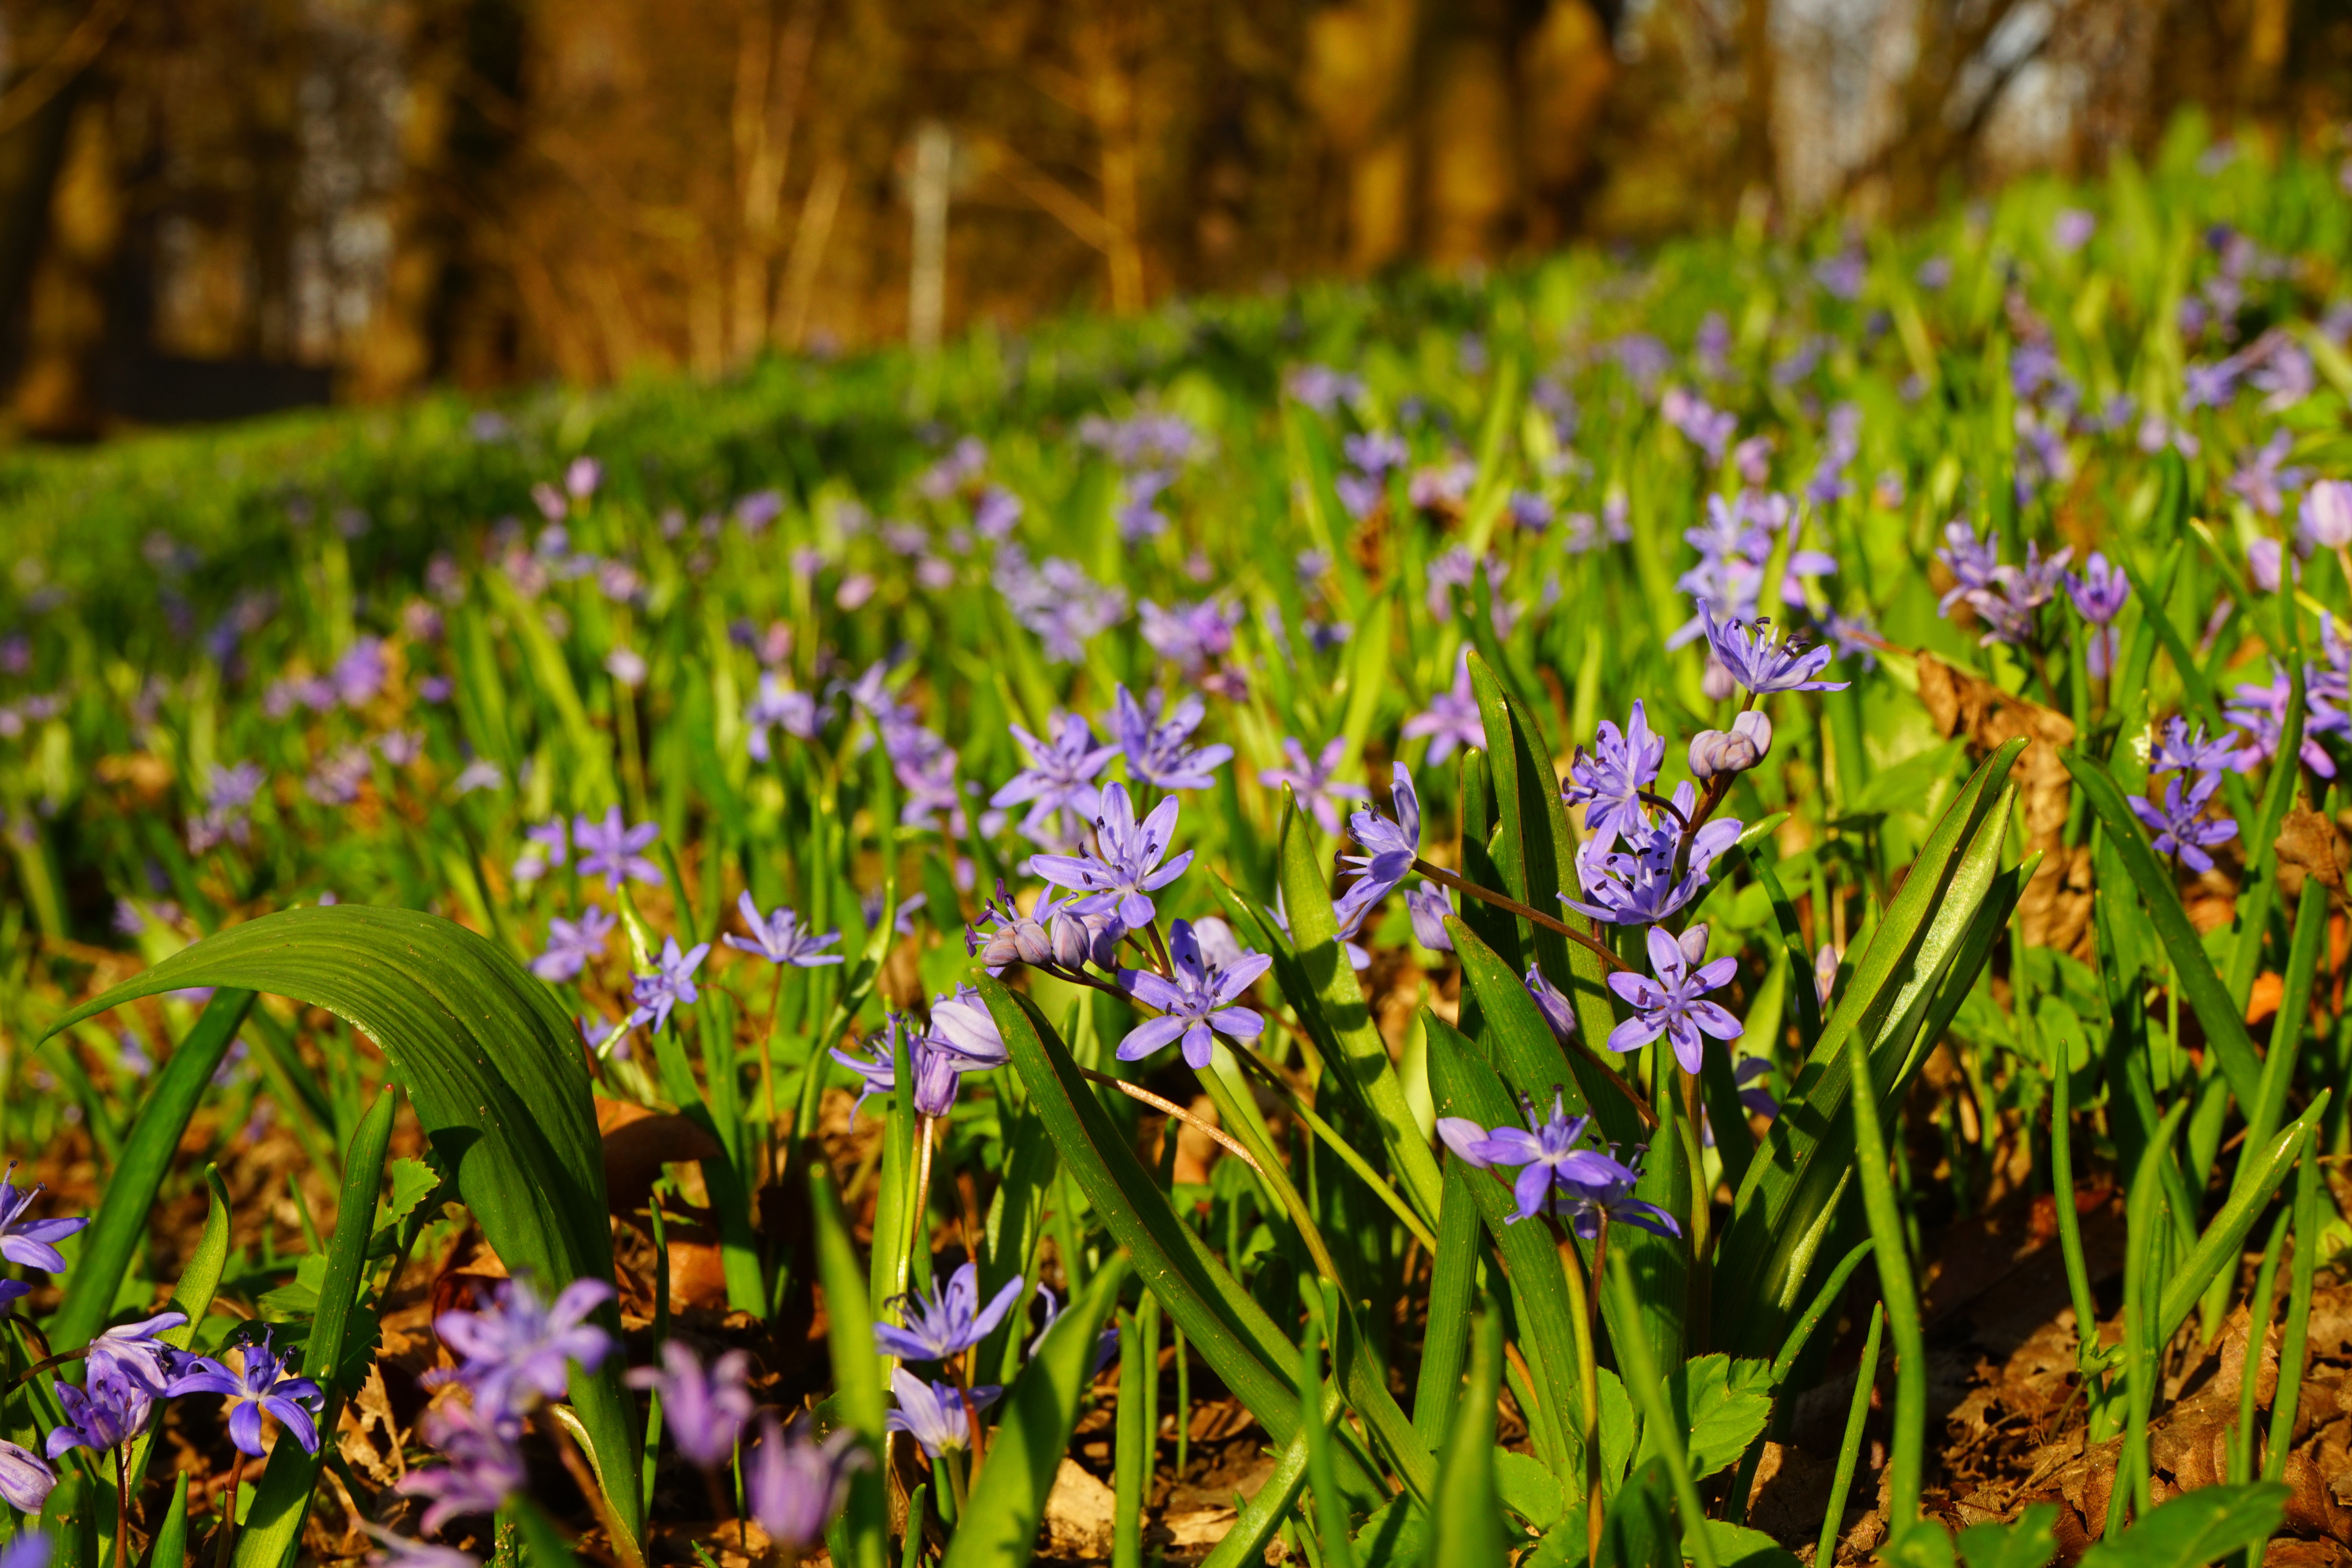
nature, forest, grass, blossom, plant, field, meadow, prairie, sunlight, leaf, flower, bloom, spring, autumn, botany, blue, garden, flora, wildflower, iris, woodland, habitat, early bloomer, scilla, harbinger of spring, flowering plant, asparagaceae, blue star, chionodoxa luciliae, asparagus plant, natural environment, land plant, iris family, scilla bifolia, scilloideae, zweibl ttriger blue star, two sea onion